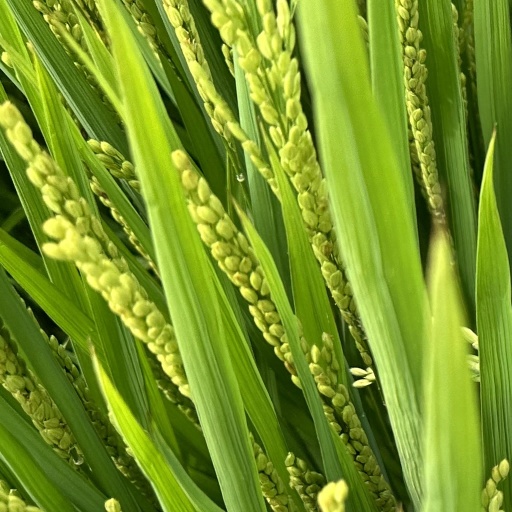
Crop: rice